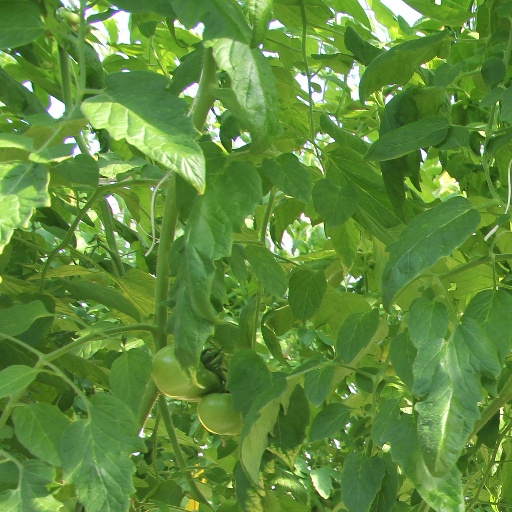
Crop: tomato